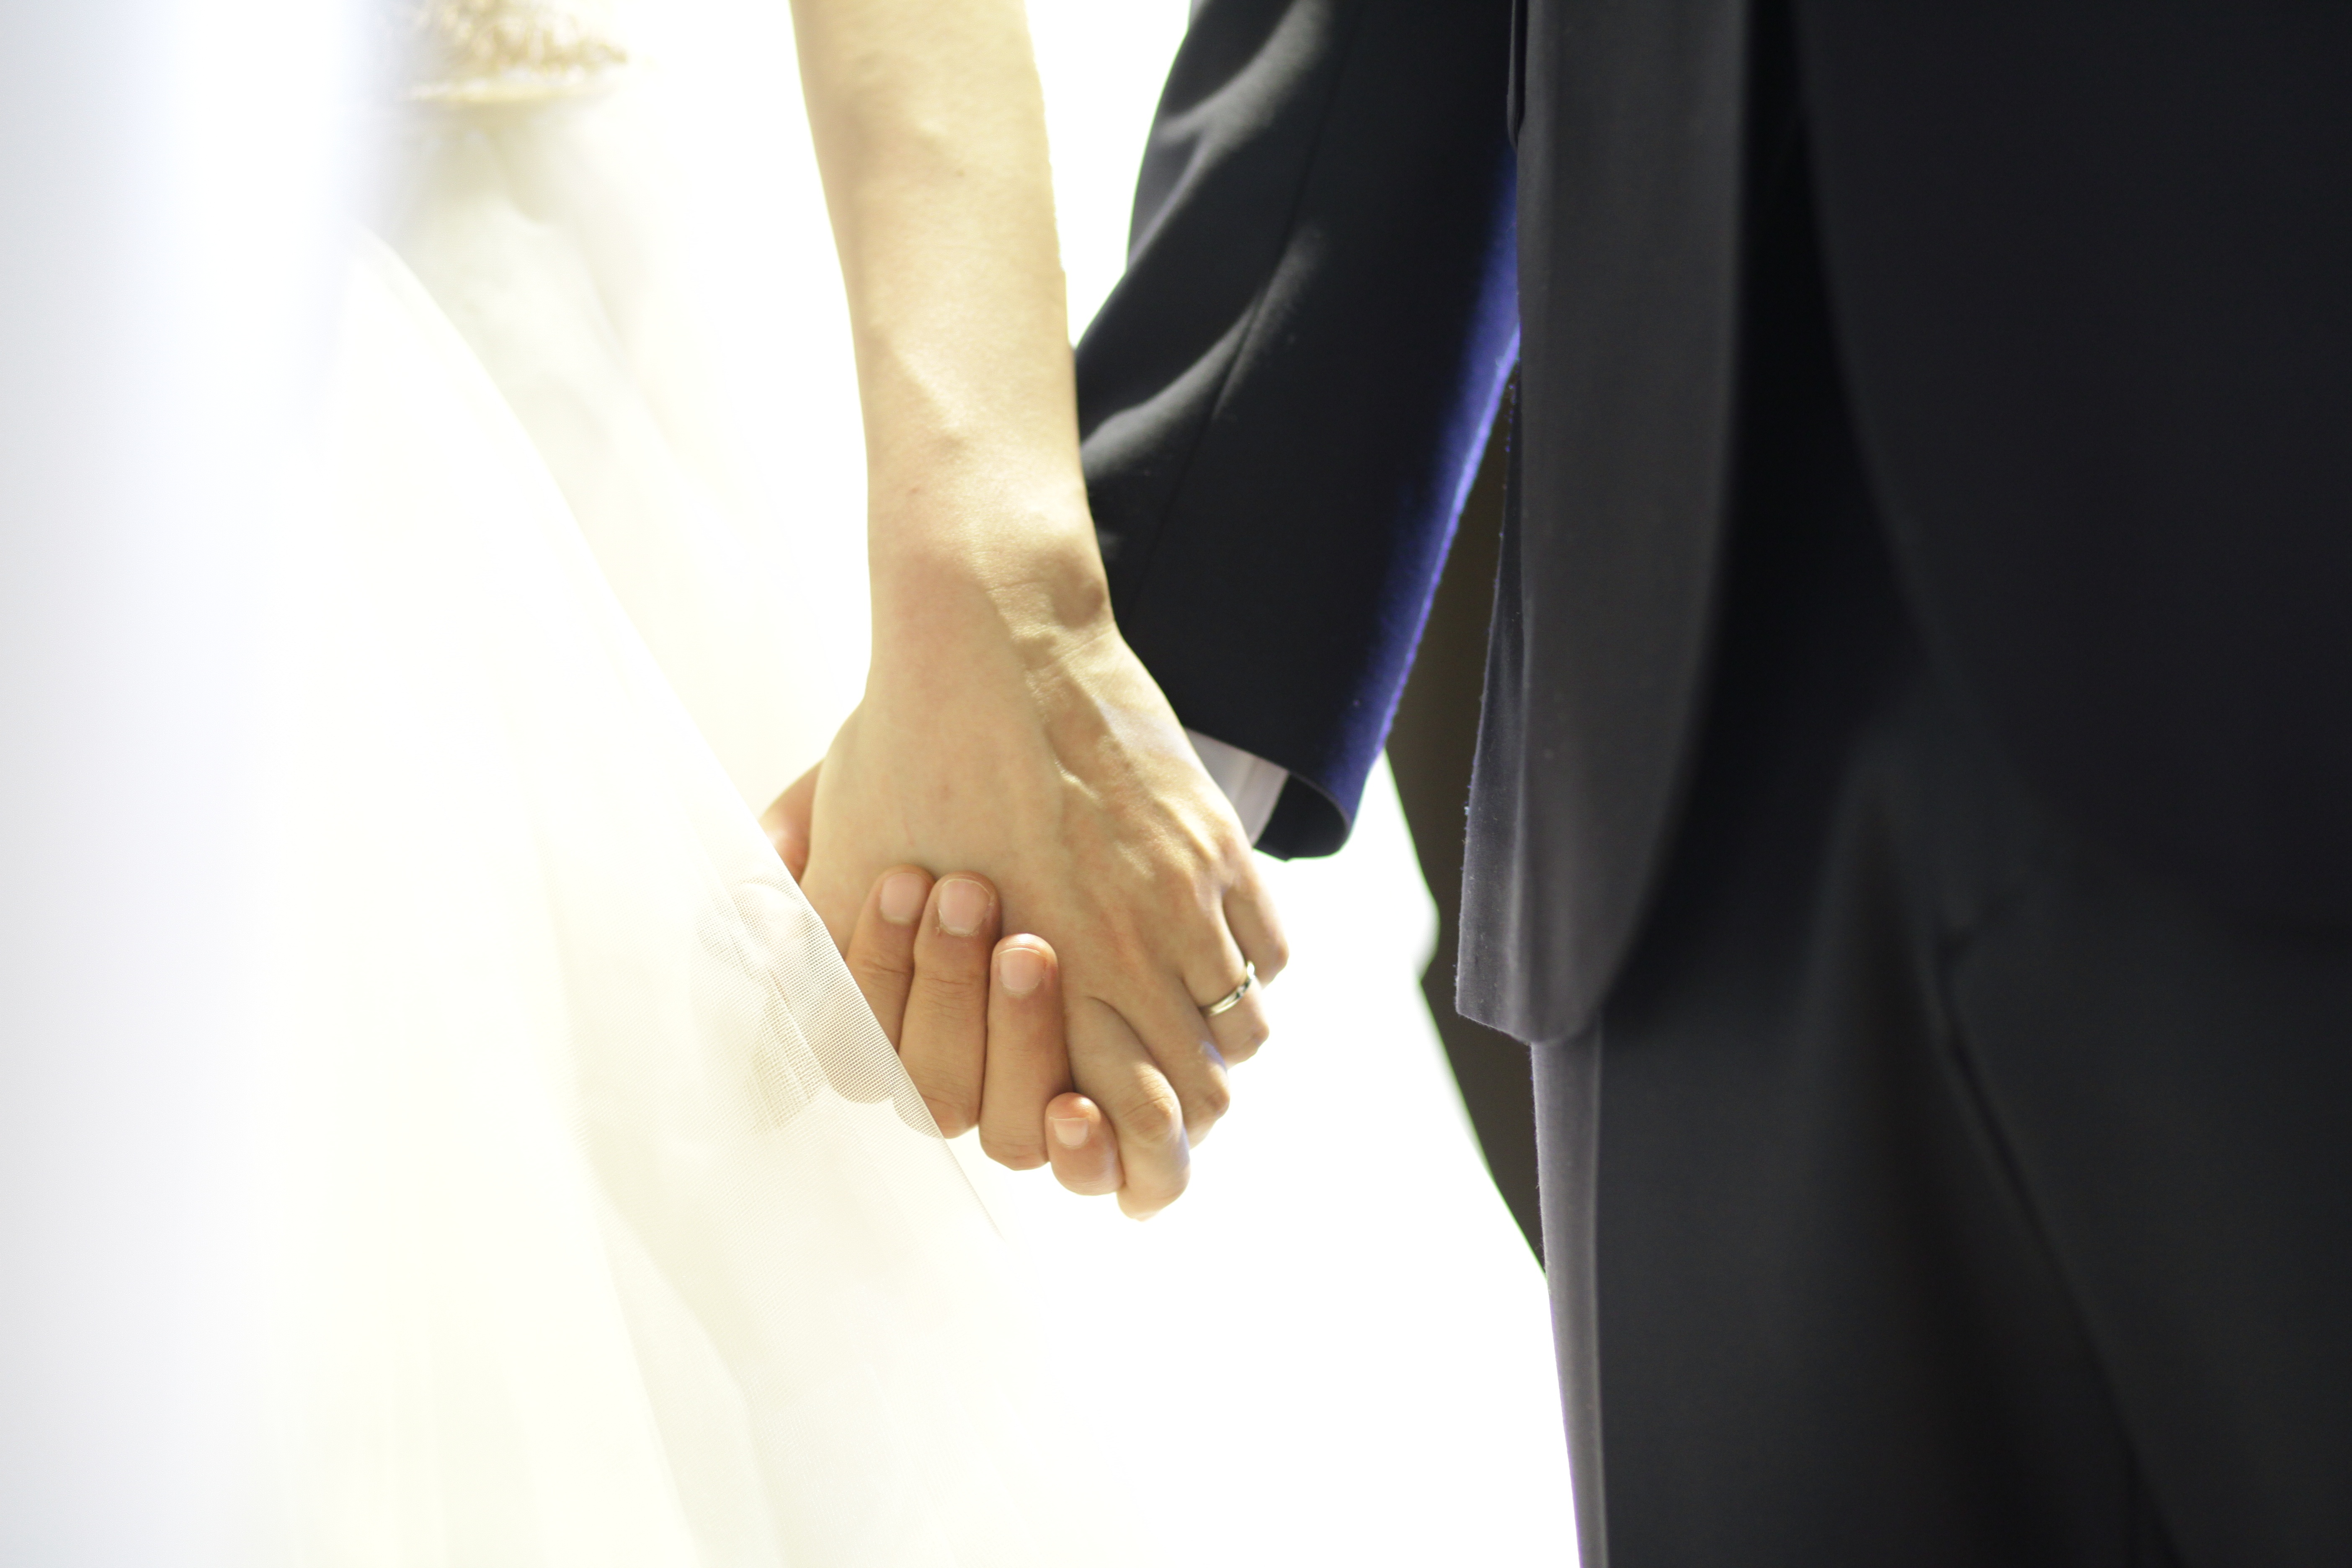
hand, man, suit, woman, male, arm, wedding dress, bride, groom, marriage, holding hands, tuxedo, ceremony, dress, trust, gown, couples, priest, interaction, formal wear, bridal clothing